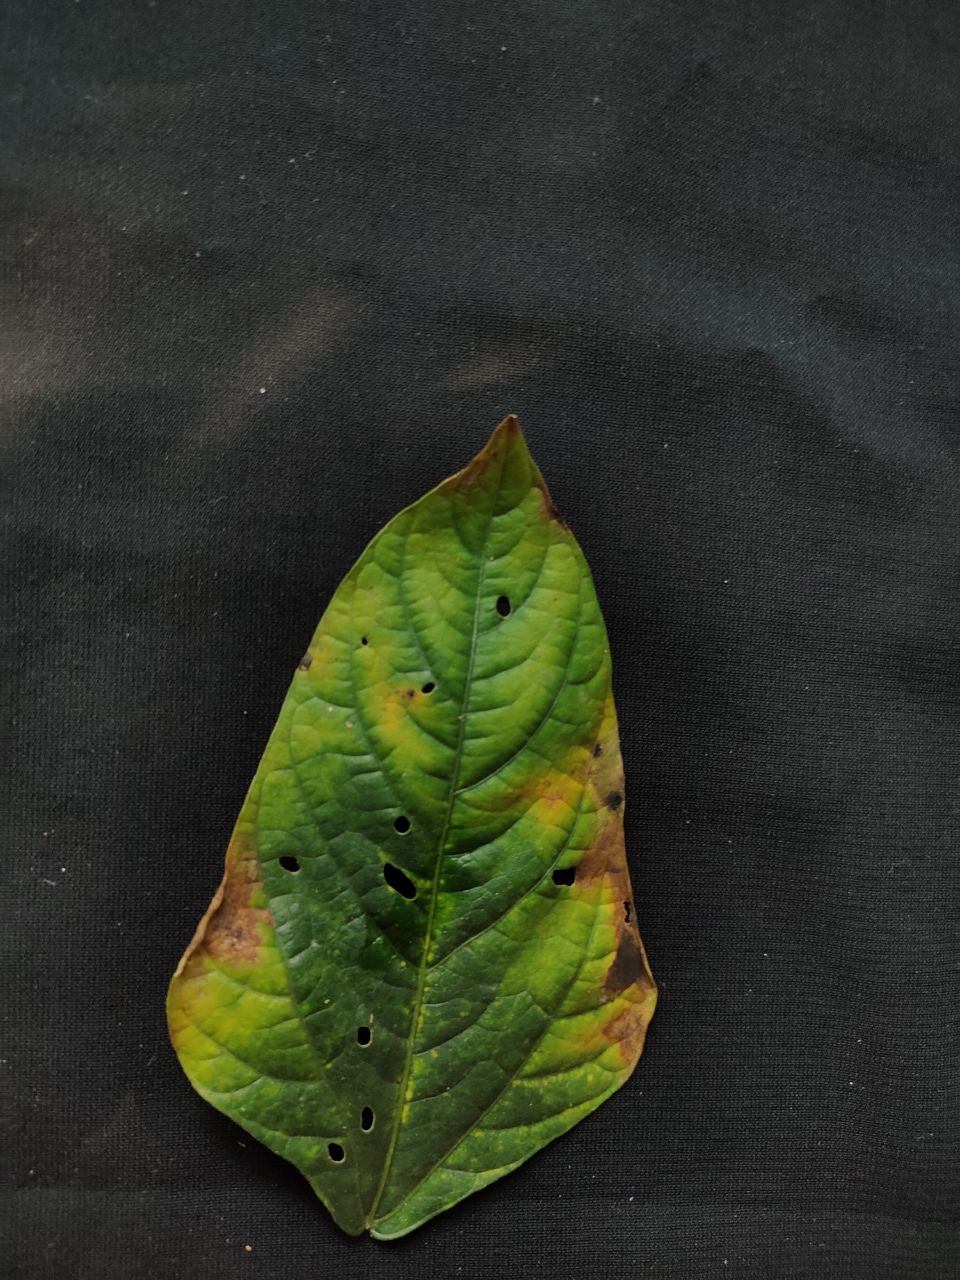
Crop: cowpea
Leaf condition: Bacterial wilt